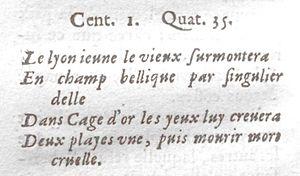
Michel de Nostredame, dit Nostradamus, né le 14 décembre 1503 à Saint-Rémy-de-Provence et mort le 2 juillet 1566 à Salon-de-Provence, est un apothicaire et auteur français. Pratiquant l'astrologie, il est surtout connu pour ses prédictions sur la marche du monde.